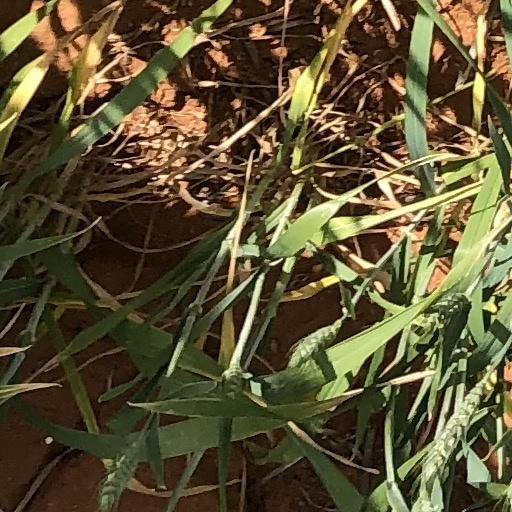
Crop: wheat